Paride da Ceresara

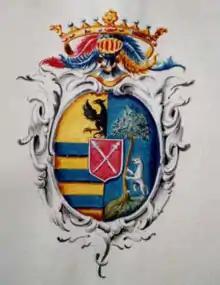
Coat of arms of the Ceresara family.

Paride da Ceresara (10 February 1466 – 1532) was an Italian humanist, poet, alchemist and astrologer.